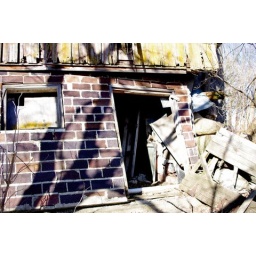
Brick wall falling in under the weight of the barn above